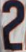
Number: 2